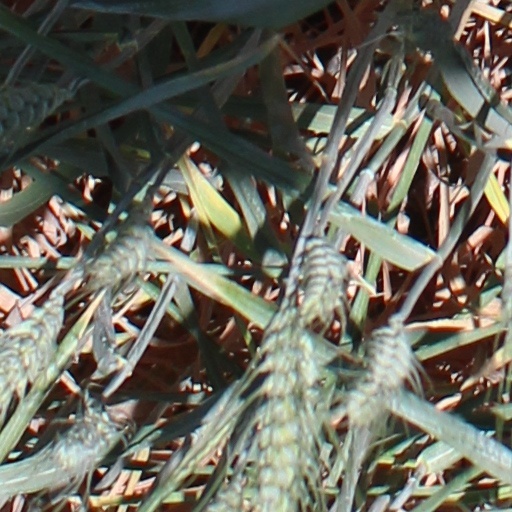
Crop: wheat